Black 13

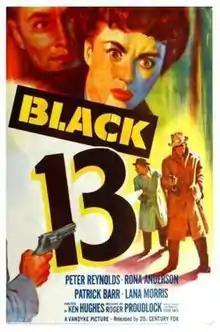
Film poster

Black 13 (alsnown as Dangerous Youth) is a 1953 British crime drama film directed by Ken Hughes and starring Peter Reynolds, Rona Anderson, Patrick Barr and John Le Mesurier. It was written by Pietro Germi and Hughes, and is a remake of the 1948 Italian film "Gioventù perduta" (also known as "Lost Youth") by Germi. It was made by Vandyke Productions.